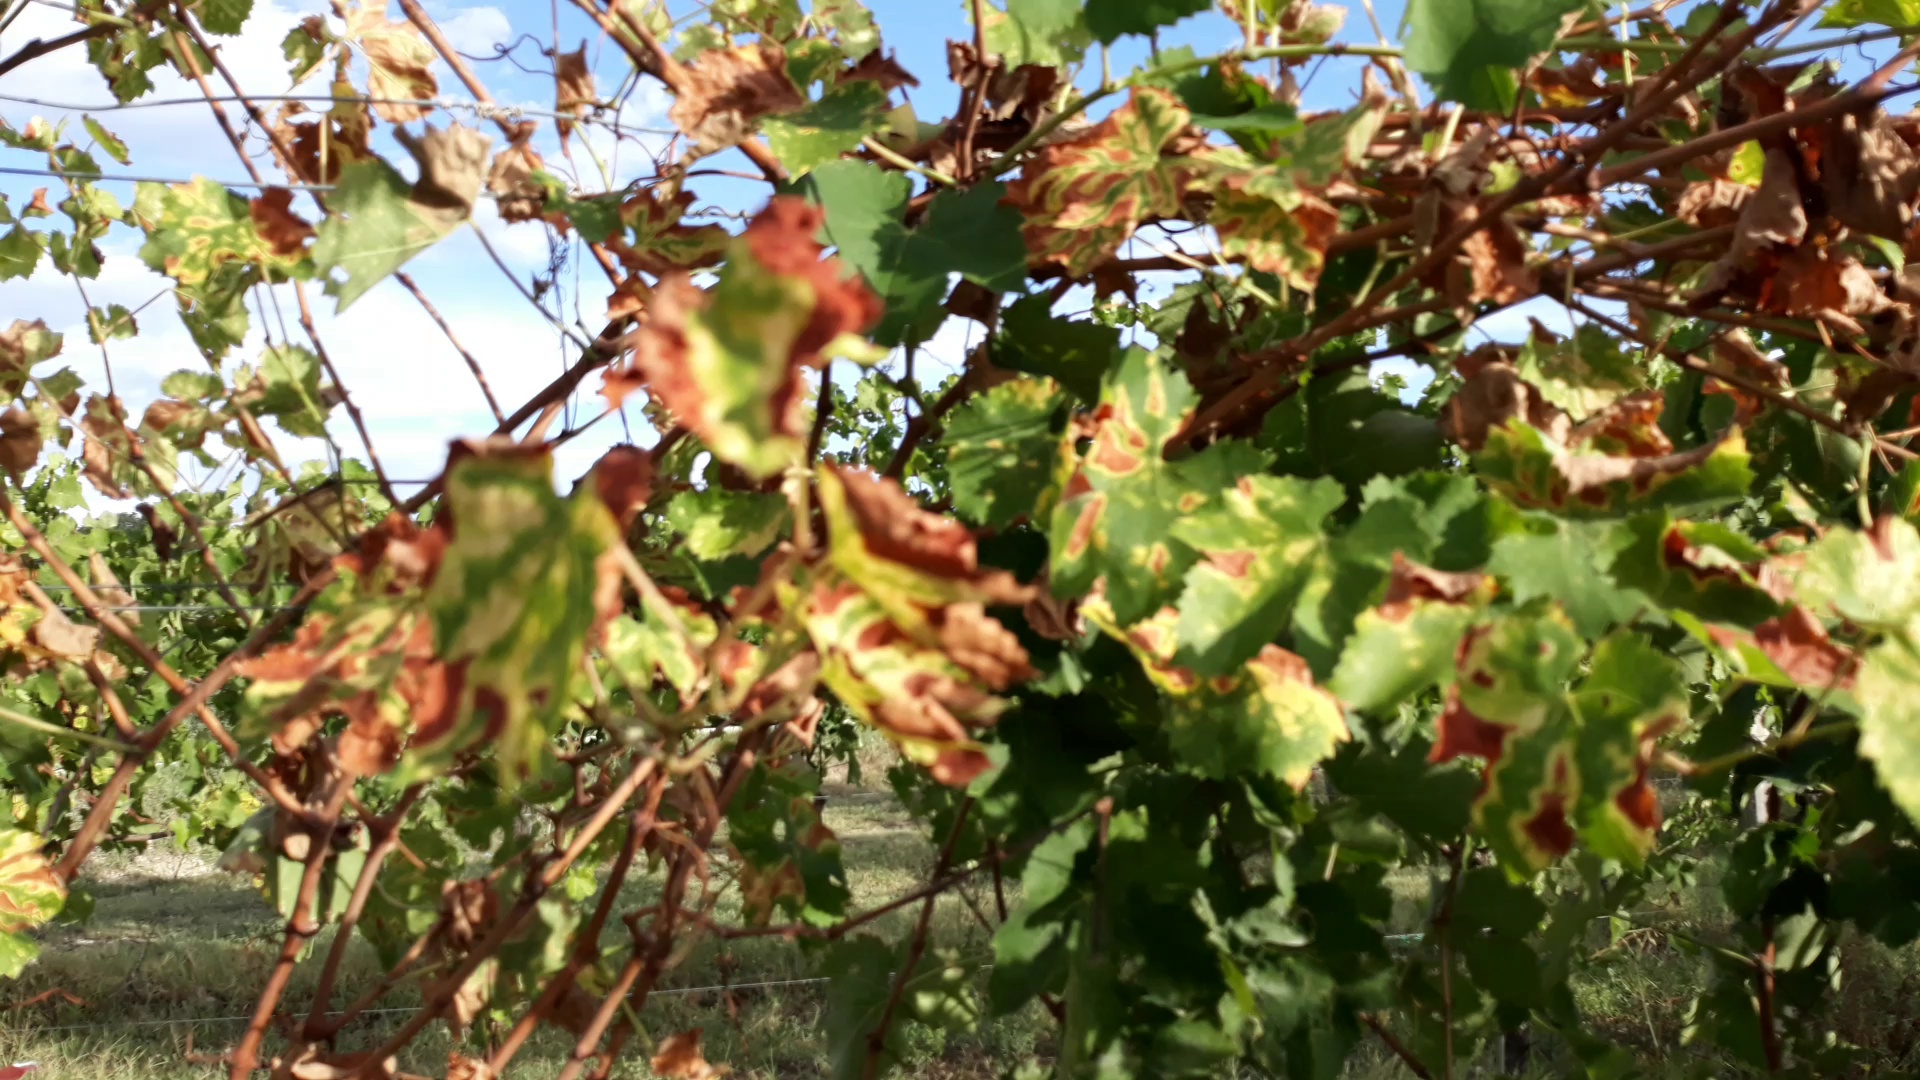
Label: esca